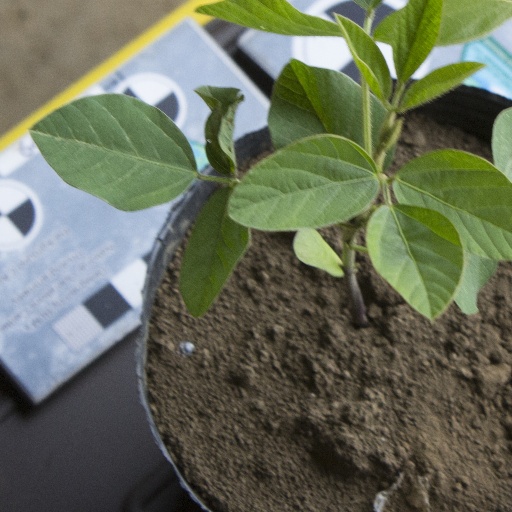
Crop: soybean